St. Joseph's Roman Catholic Church (Providence, Rhode Island)

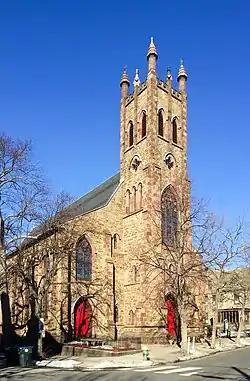

St. Joseph's Roman Catholic Church is a historic church at 86 Hope Street in Providence, Rhode Island within the Diocese of Providence.